Black Knight (Sir Percy)

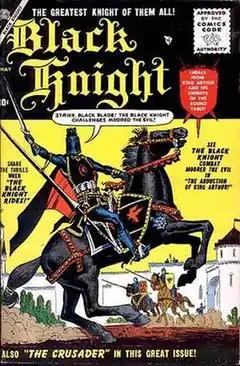
"Black Knight" #1 (May 1955). Cover art by Joe Maneely.

Sir Percy of Scandia, also known as the original Black Knight, is a fictional character appearing in American comic books published by Marvel Comics. He was a medieval knight created by writer-editor Stan Lee and artist Joe Maneely.